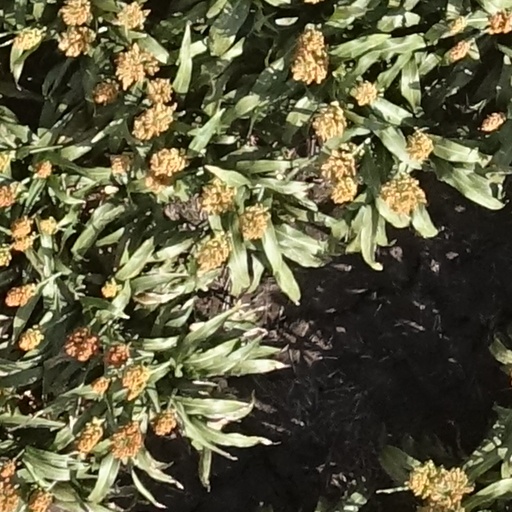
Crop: sorghum